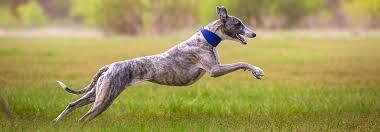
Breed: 234-n000065-whippet